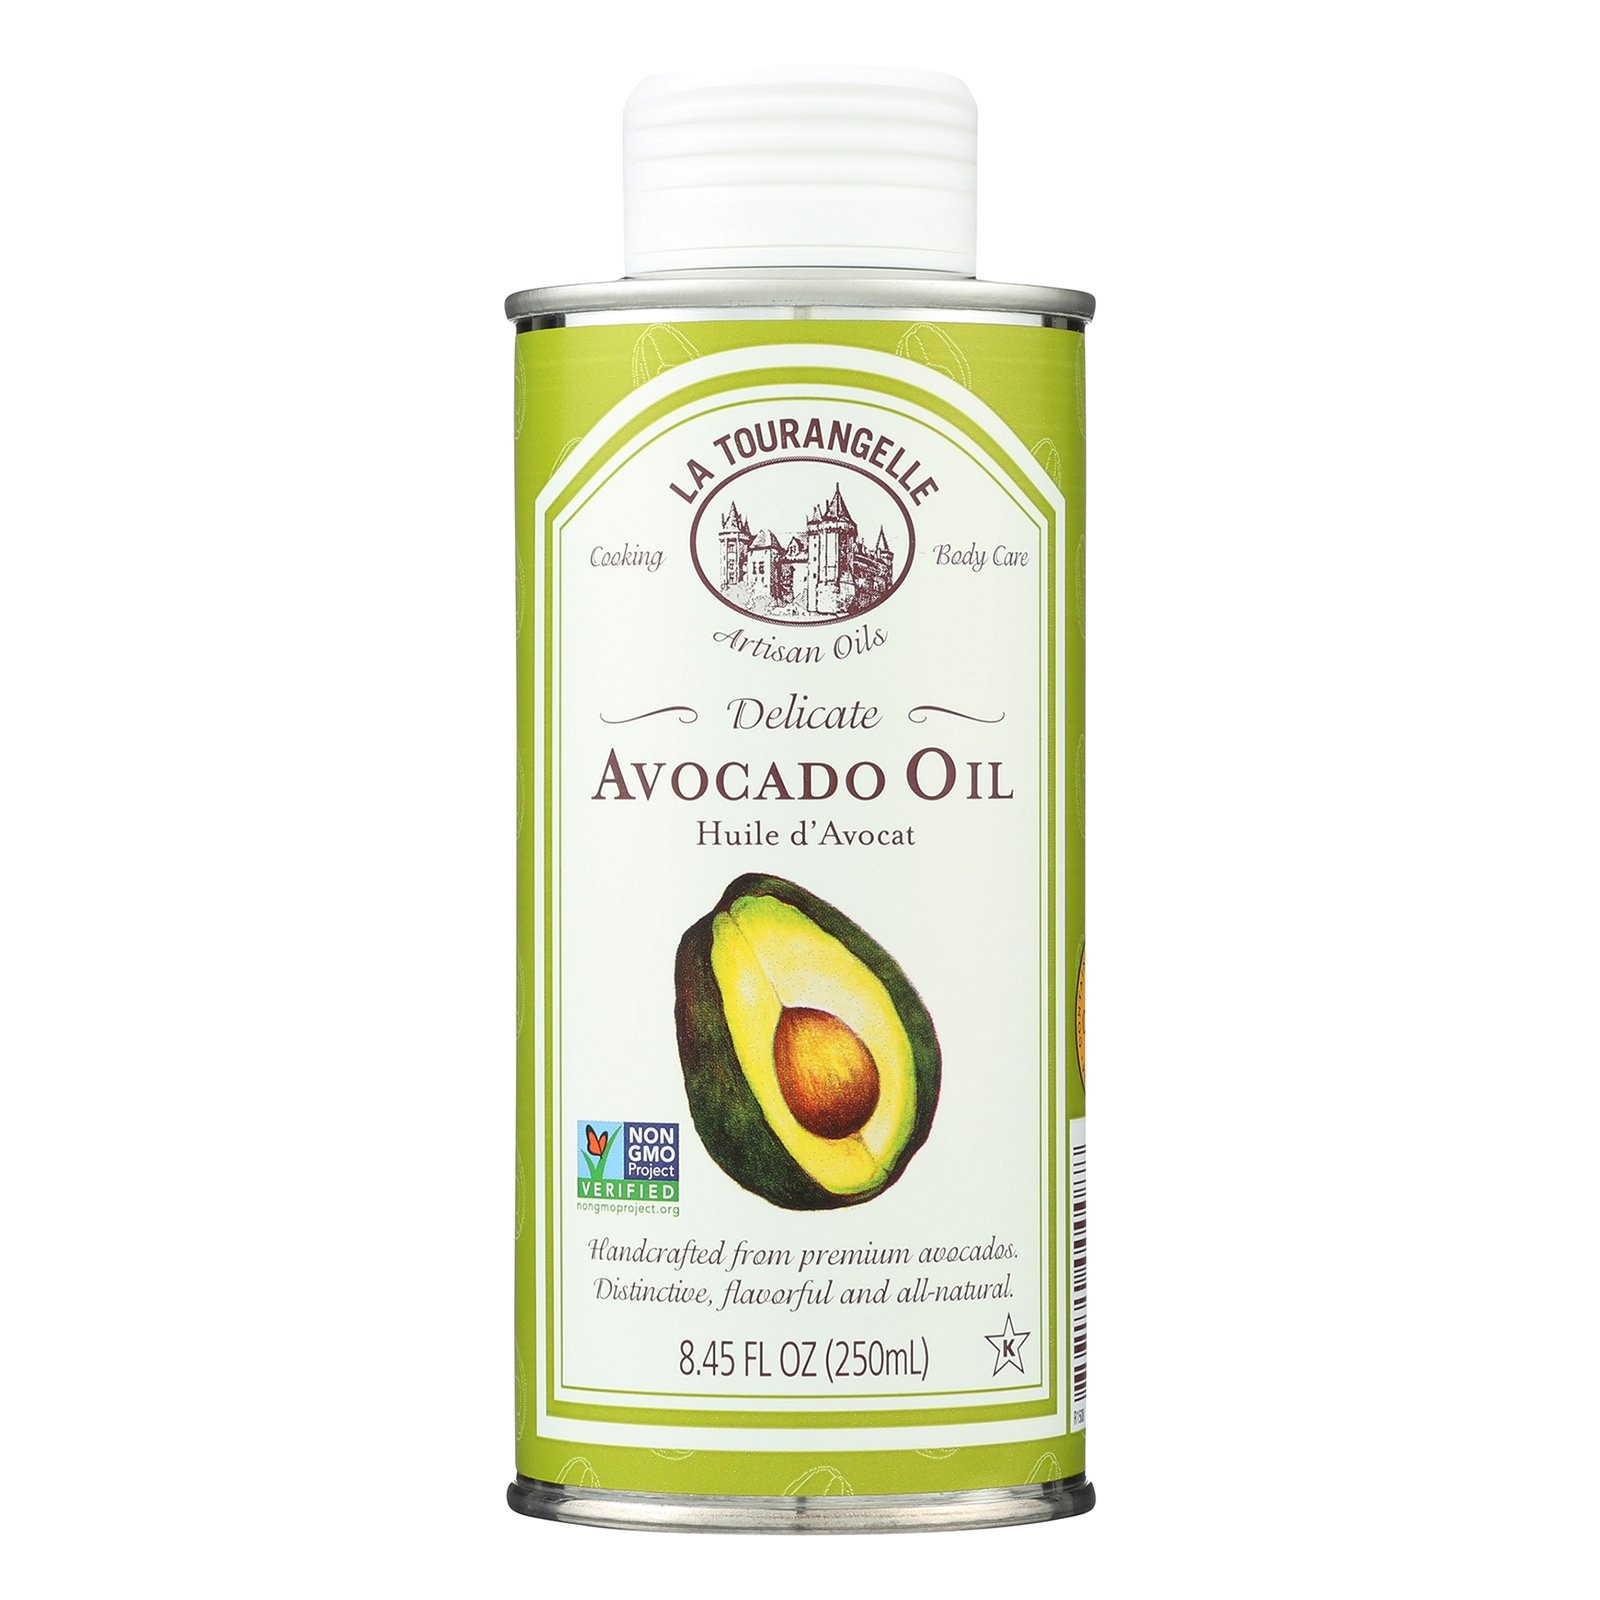
Item Name: La Tourangelle Avocado Oil, 0.53 lb
Bullet Point 1: The package length of the product is 5.5 inches
Bullet Point 2: The package width of the product is 2.2 inches
Bullet Point 3: The package height of the product is 2.2 inches
Bullet Point 4: Country of origin is United States
Value: 8.45
Unit: Ounce

Price: 13.3